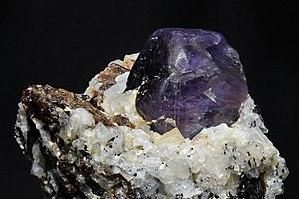
cristal de corindon var. saphir, cristaux de feldspath var. albite, cristaux de mica var. biotite
L'appellation de pierre précieuse, officiellement abrogée par la législation française en janvier 2002 est une dénomination historique qui s'applique en France aux quatre gemmes que sont le diamant, le saphir, le rubis et l'émeraude.